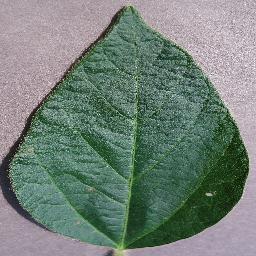
Label: Soybean___healthy